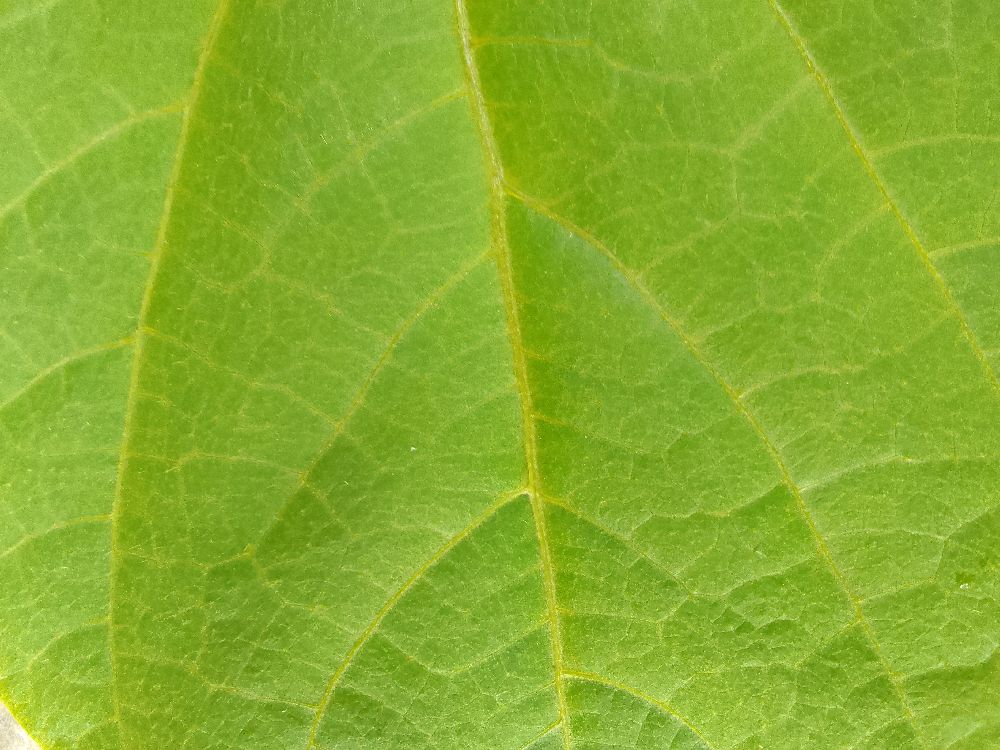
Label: healthy